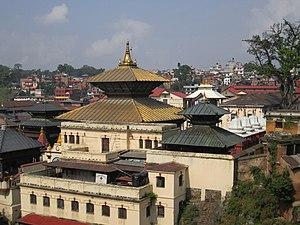
Le temple de Pashupatinath est un édifice religieux hindou sis au bord du fleuve Bagmati, à Katmandou, au Népal. Dédié à Pashupati, l'incarnation de Shiva en tant que « maître des animaux », qui est considérée officieusement comme la divinité nationale du Népal ce temple est un des plus sacrés de l'hindouisme et du Népal.
Doctor Strange ou Docteur Strange au Québec est un film de super-héros américain réalisé par Scott Derrickson, sorti en 2016. Adapté du personnage de Docteur Strange créé par Steve Ditko, c'est le 14ᵉ film de l'univers cinématographique Marvel et le 2ᵉ de la phase III.